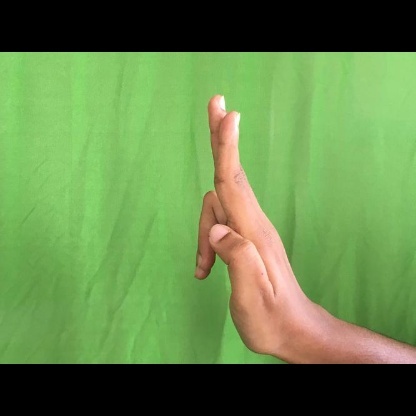
Mudra: Ardhapathaka